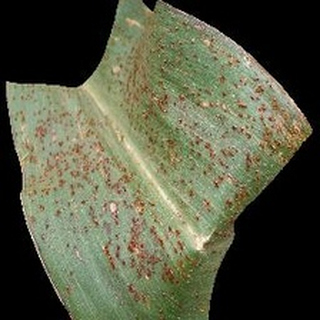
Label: corn_common_rust